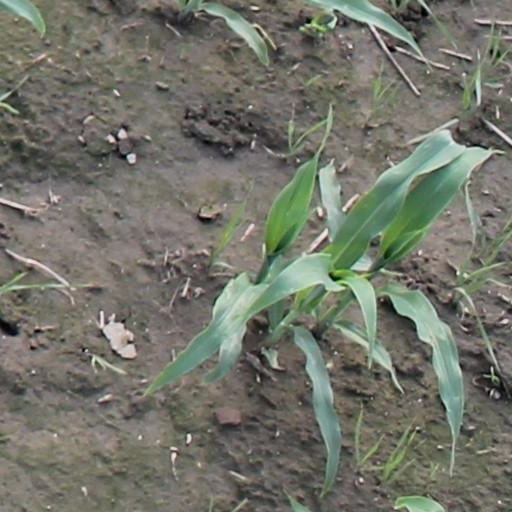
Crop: maize; corn